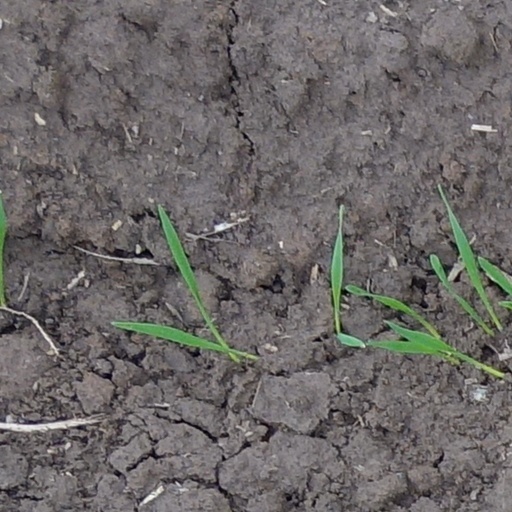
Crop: wheat